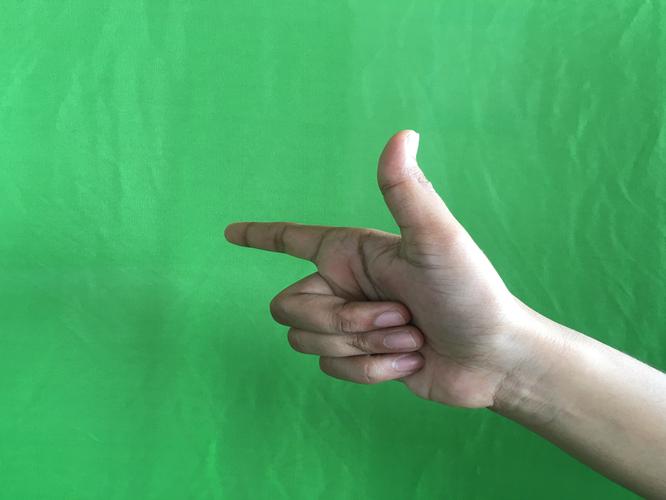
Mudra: Chandrakala
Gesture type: single_hand